Vuguru

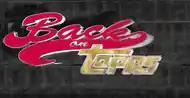
"Back on Topps" Season One logo

Vuguru produced two seasons of the sports comedy web series "Back on Topps". The show was nominated for a Sports Emmy Award for Outstanding New Approaches in Sports Programming: Short Format in 2009. That year the show also won a 2009 Streamy Award for Best Ad Integration in a Web Series. In 2010 it was the winner of the Streamy Award for Best Branded Entertainment Web Series and nominee for the 2010 Streamy Awards for Best Writing for a Comedy Web Series, Best Ensemble Cast in a Web Series, and Best Guest Star in a Web Series. Eisner's investment company is the owner of the Topps merchandise company, from which the series gets its name. The comedy was played on "FoxSports.com", and was described in its first season as a seventeen episode mockumentary.